List of historic properties in Willcox, Arizona

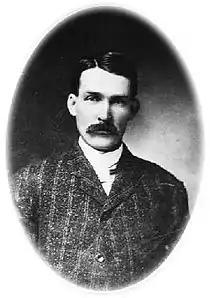
Warren Baxter Earp

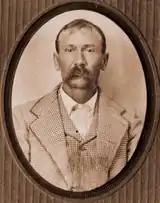
William "Bill" Downing

In 1880, the small town of "Maley" was founded as a whistlestop for the Southern Pacific Railroad. A whislestop is a train station where a train will stop only on request; that is, only if there are passengers or freight to be picked up or dropped off. The station was an important supply point for the Army during the Apache Wars from 1880 to 1886. It was also important to the cattle ranching and mining industries of southeastern Arizona as a major shipping point. General Willcox remained in his post until 1882. The citizens of the town of Maley renamed the town in his honor, however, his surname was misspelled and instead of being spelled with two "L"s it was spelled with one, hence "Wilcox". In 1889, the correction of the town's name was made and therefore "Wilcox" finally became "Willcox".